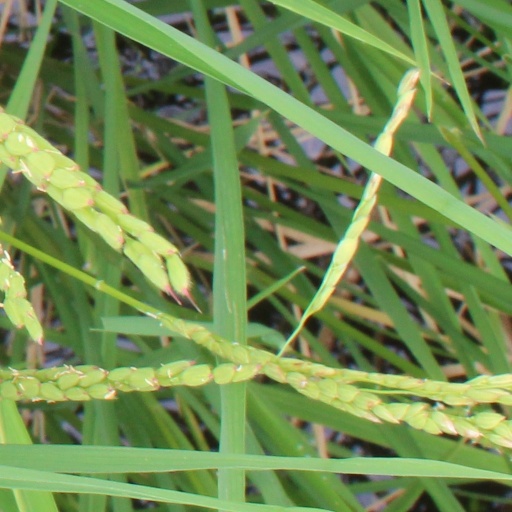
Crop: rice